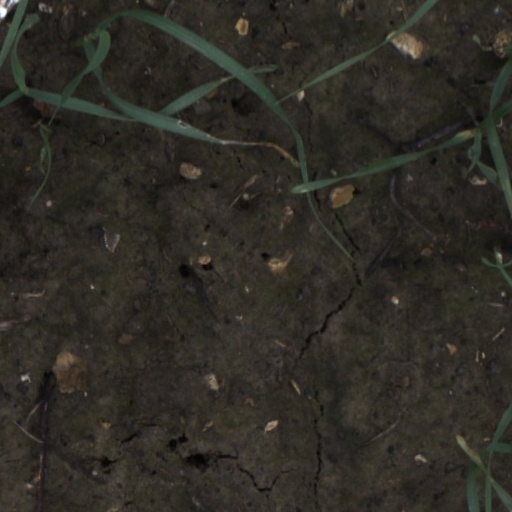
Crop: wheat